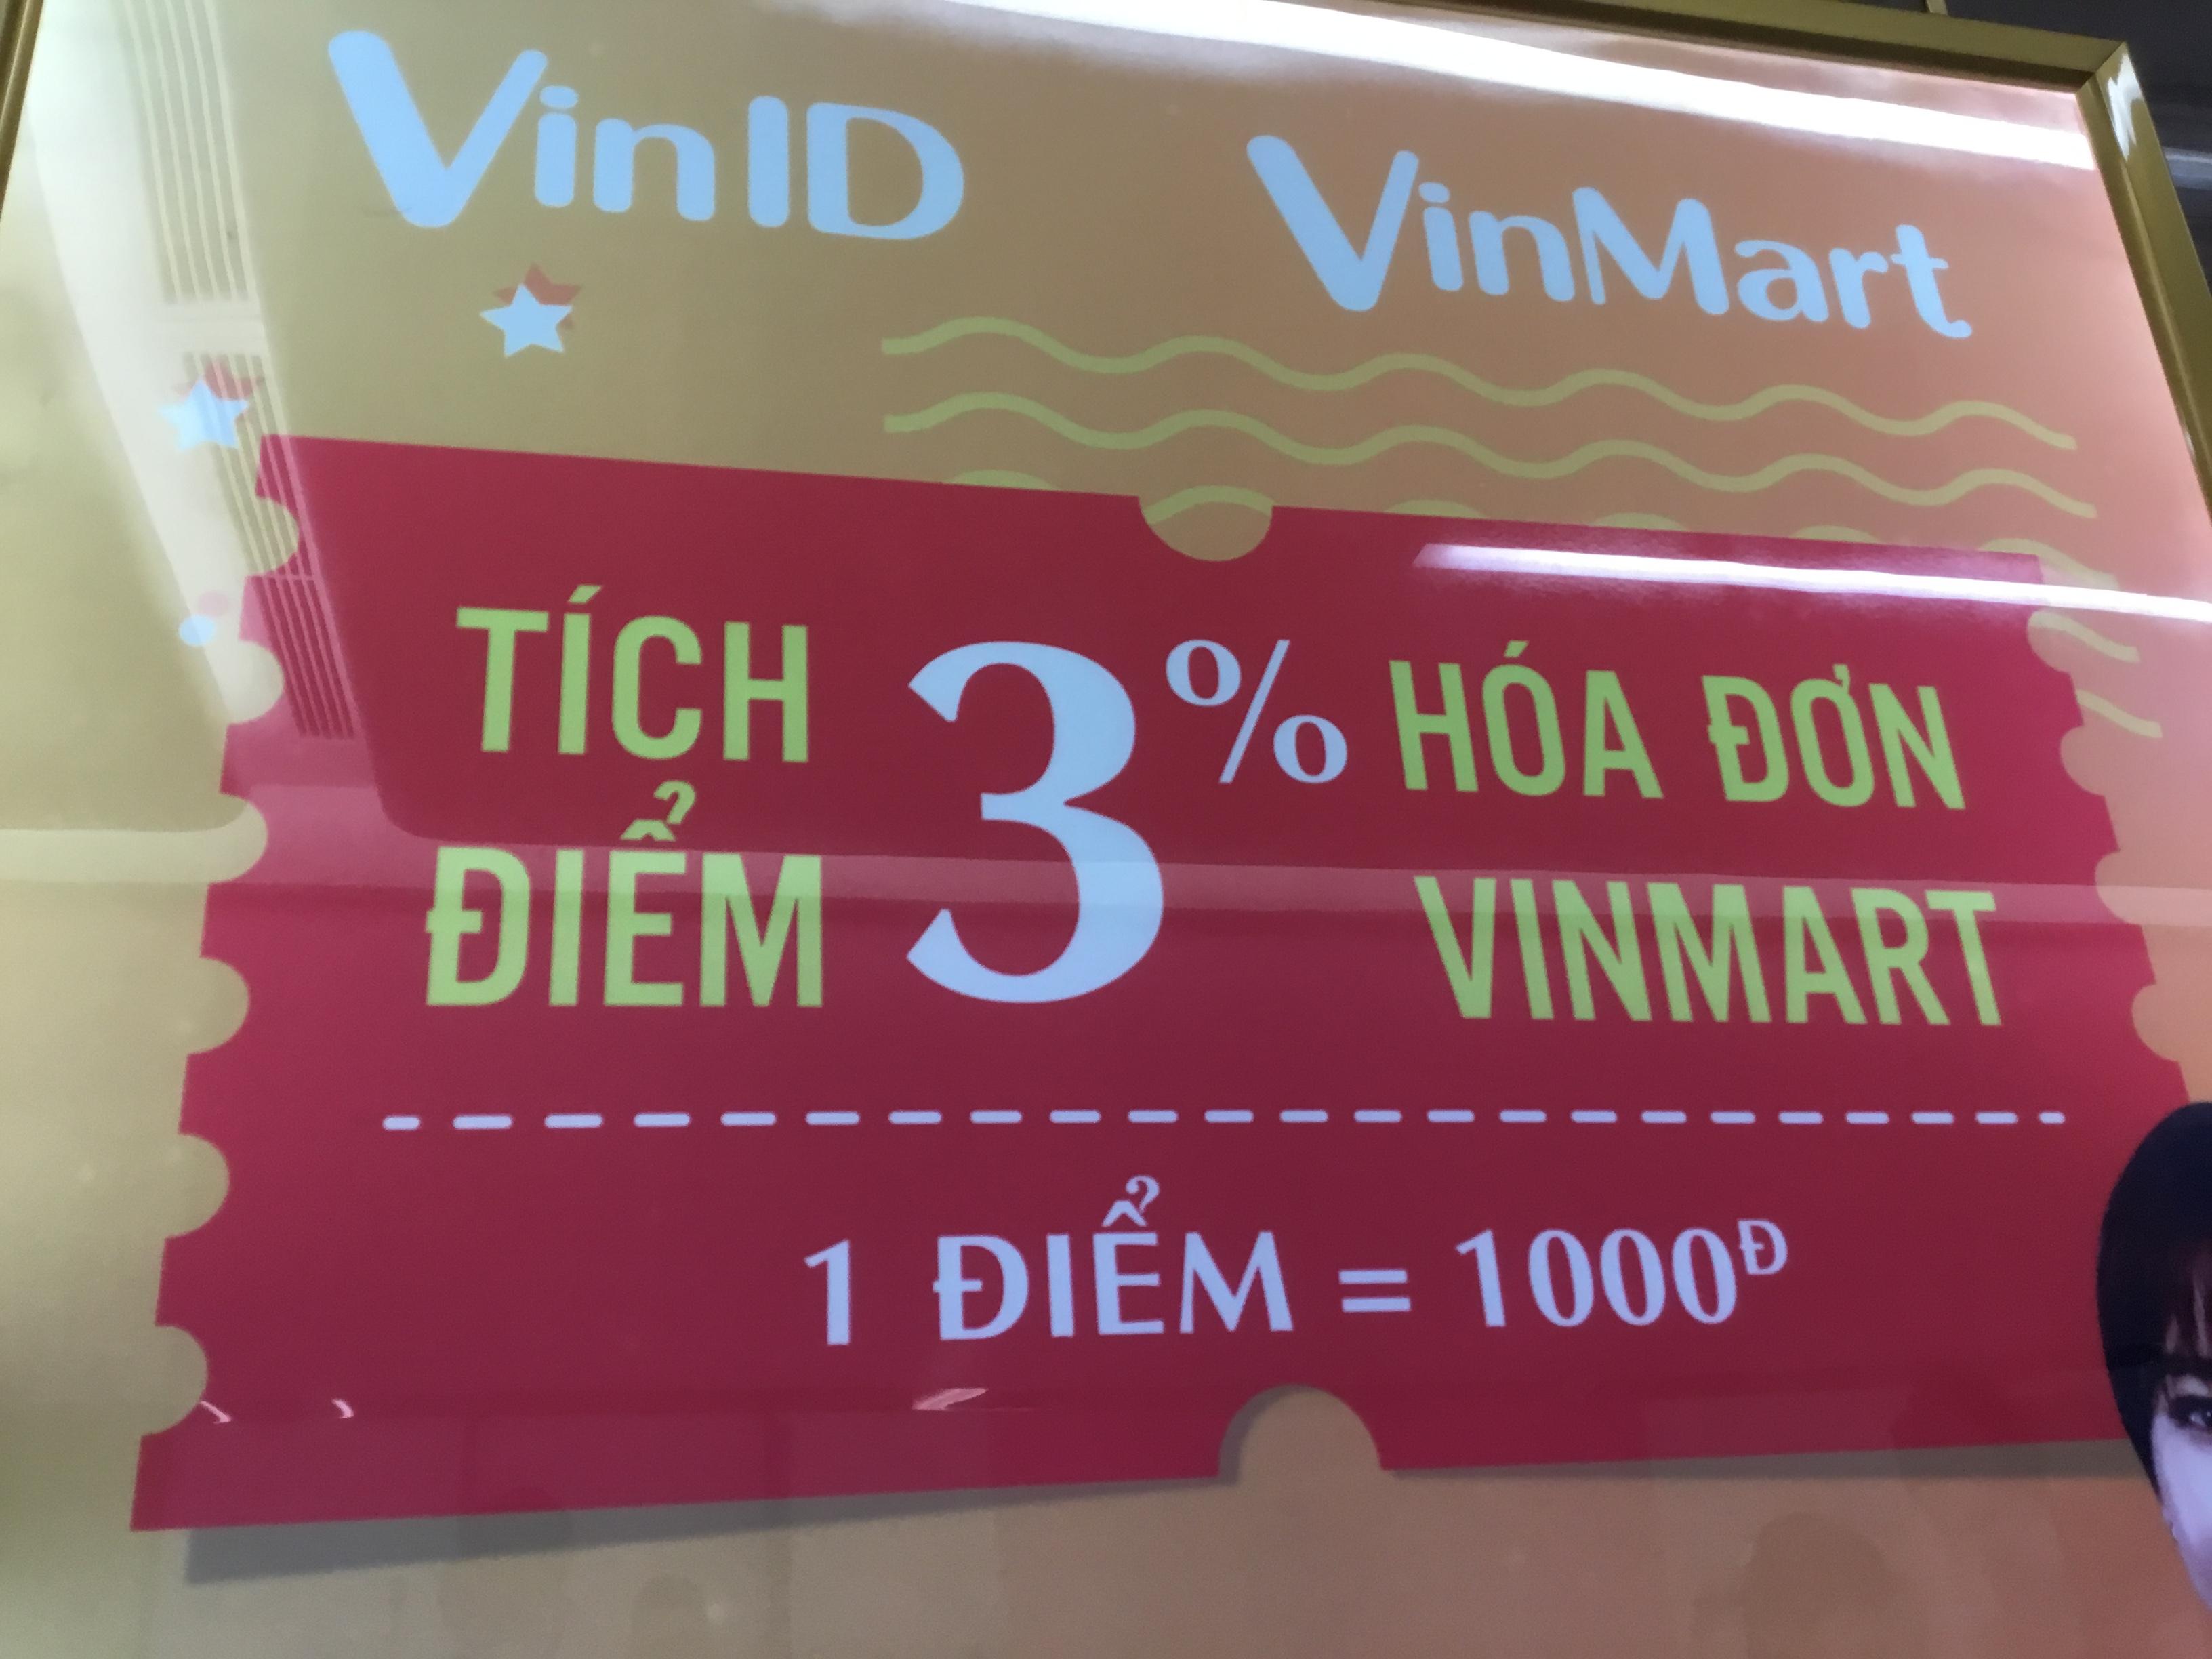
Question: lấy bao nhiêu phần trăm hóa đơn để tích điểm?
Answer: lấy 3%